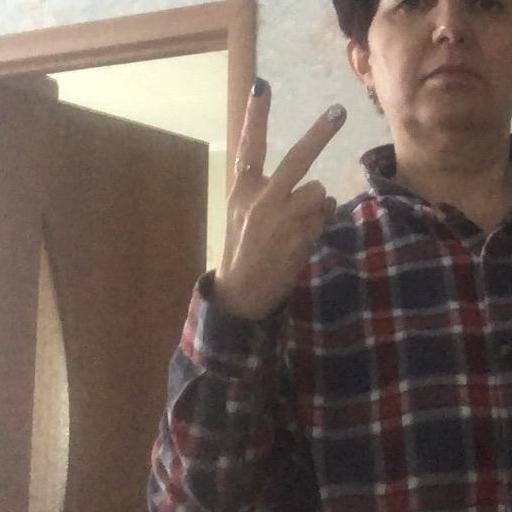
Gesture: peace_inverted